Girl's Night Out (2015 film)

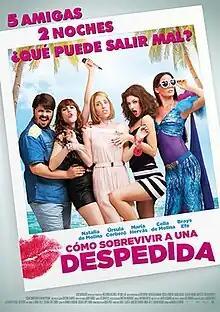

Girl's Night Out is a 2015 Spanish comedy film directed by which stars Natalia de Molina, Úrsula Corberó, María Hervás, Celia de Molina and Brays Efe.